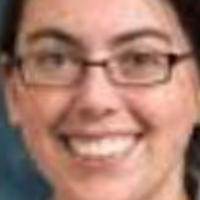
Age group: age 31-40